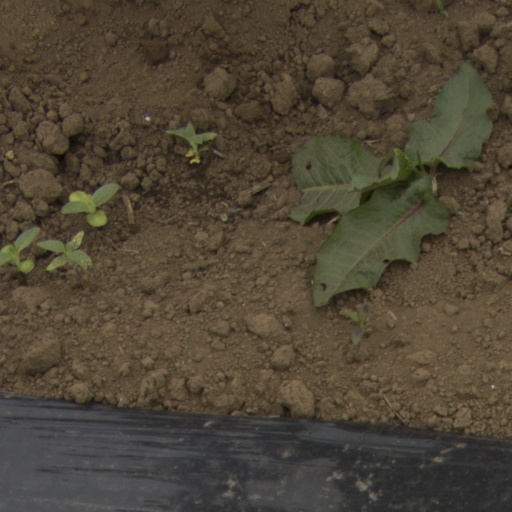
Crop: Jerusalem artichoke